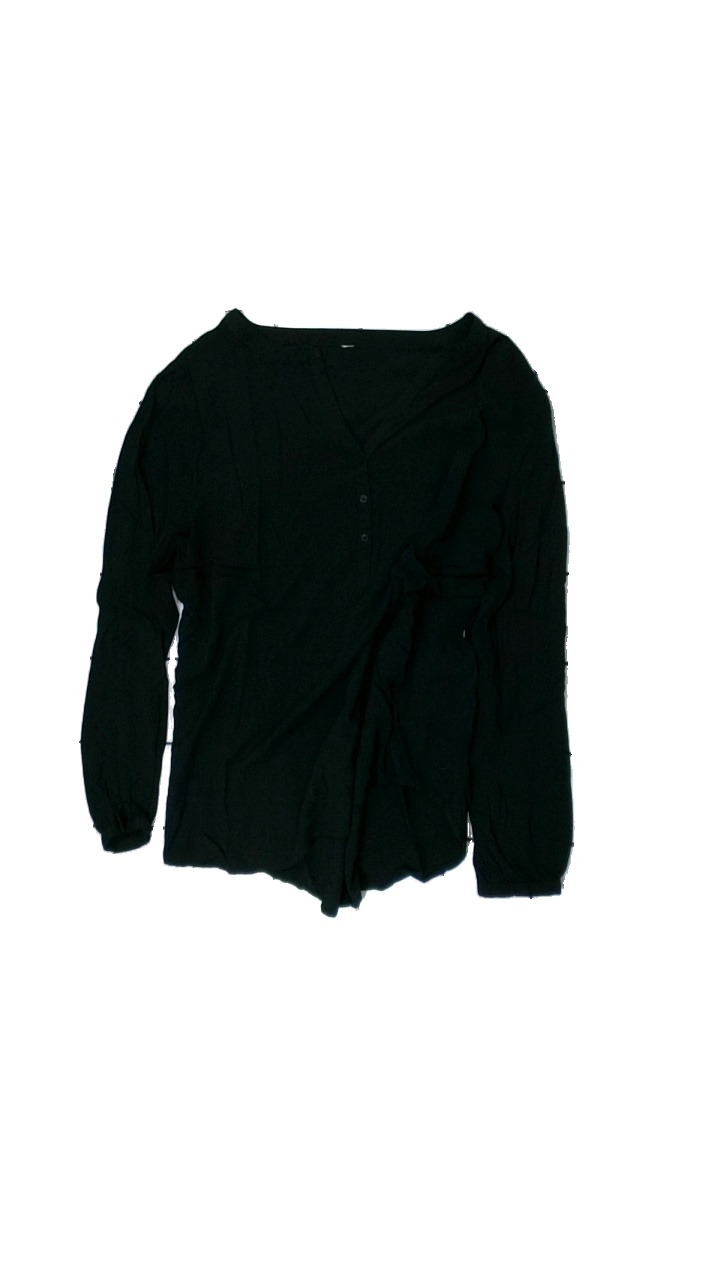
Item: Shirt (Ladies)
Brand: Missing
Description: basic black v-neck shirt
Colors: Black
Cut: Regular, V-collar
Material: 100% viscose
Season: All
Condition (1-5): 3
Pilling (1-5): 5
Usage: Reuse
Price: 50-100